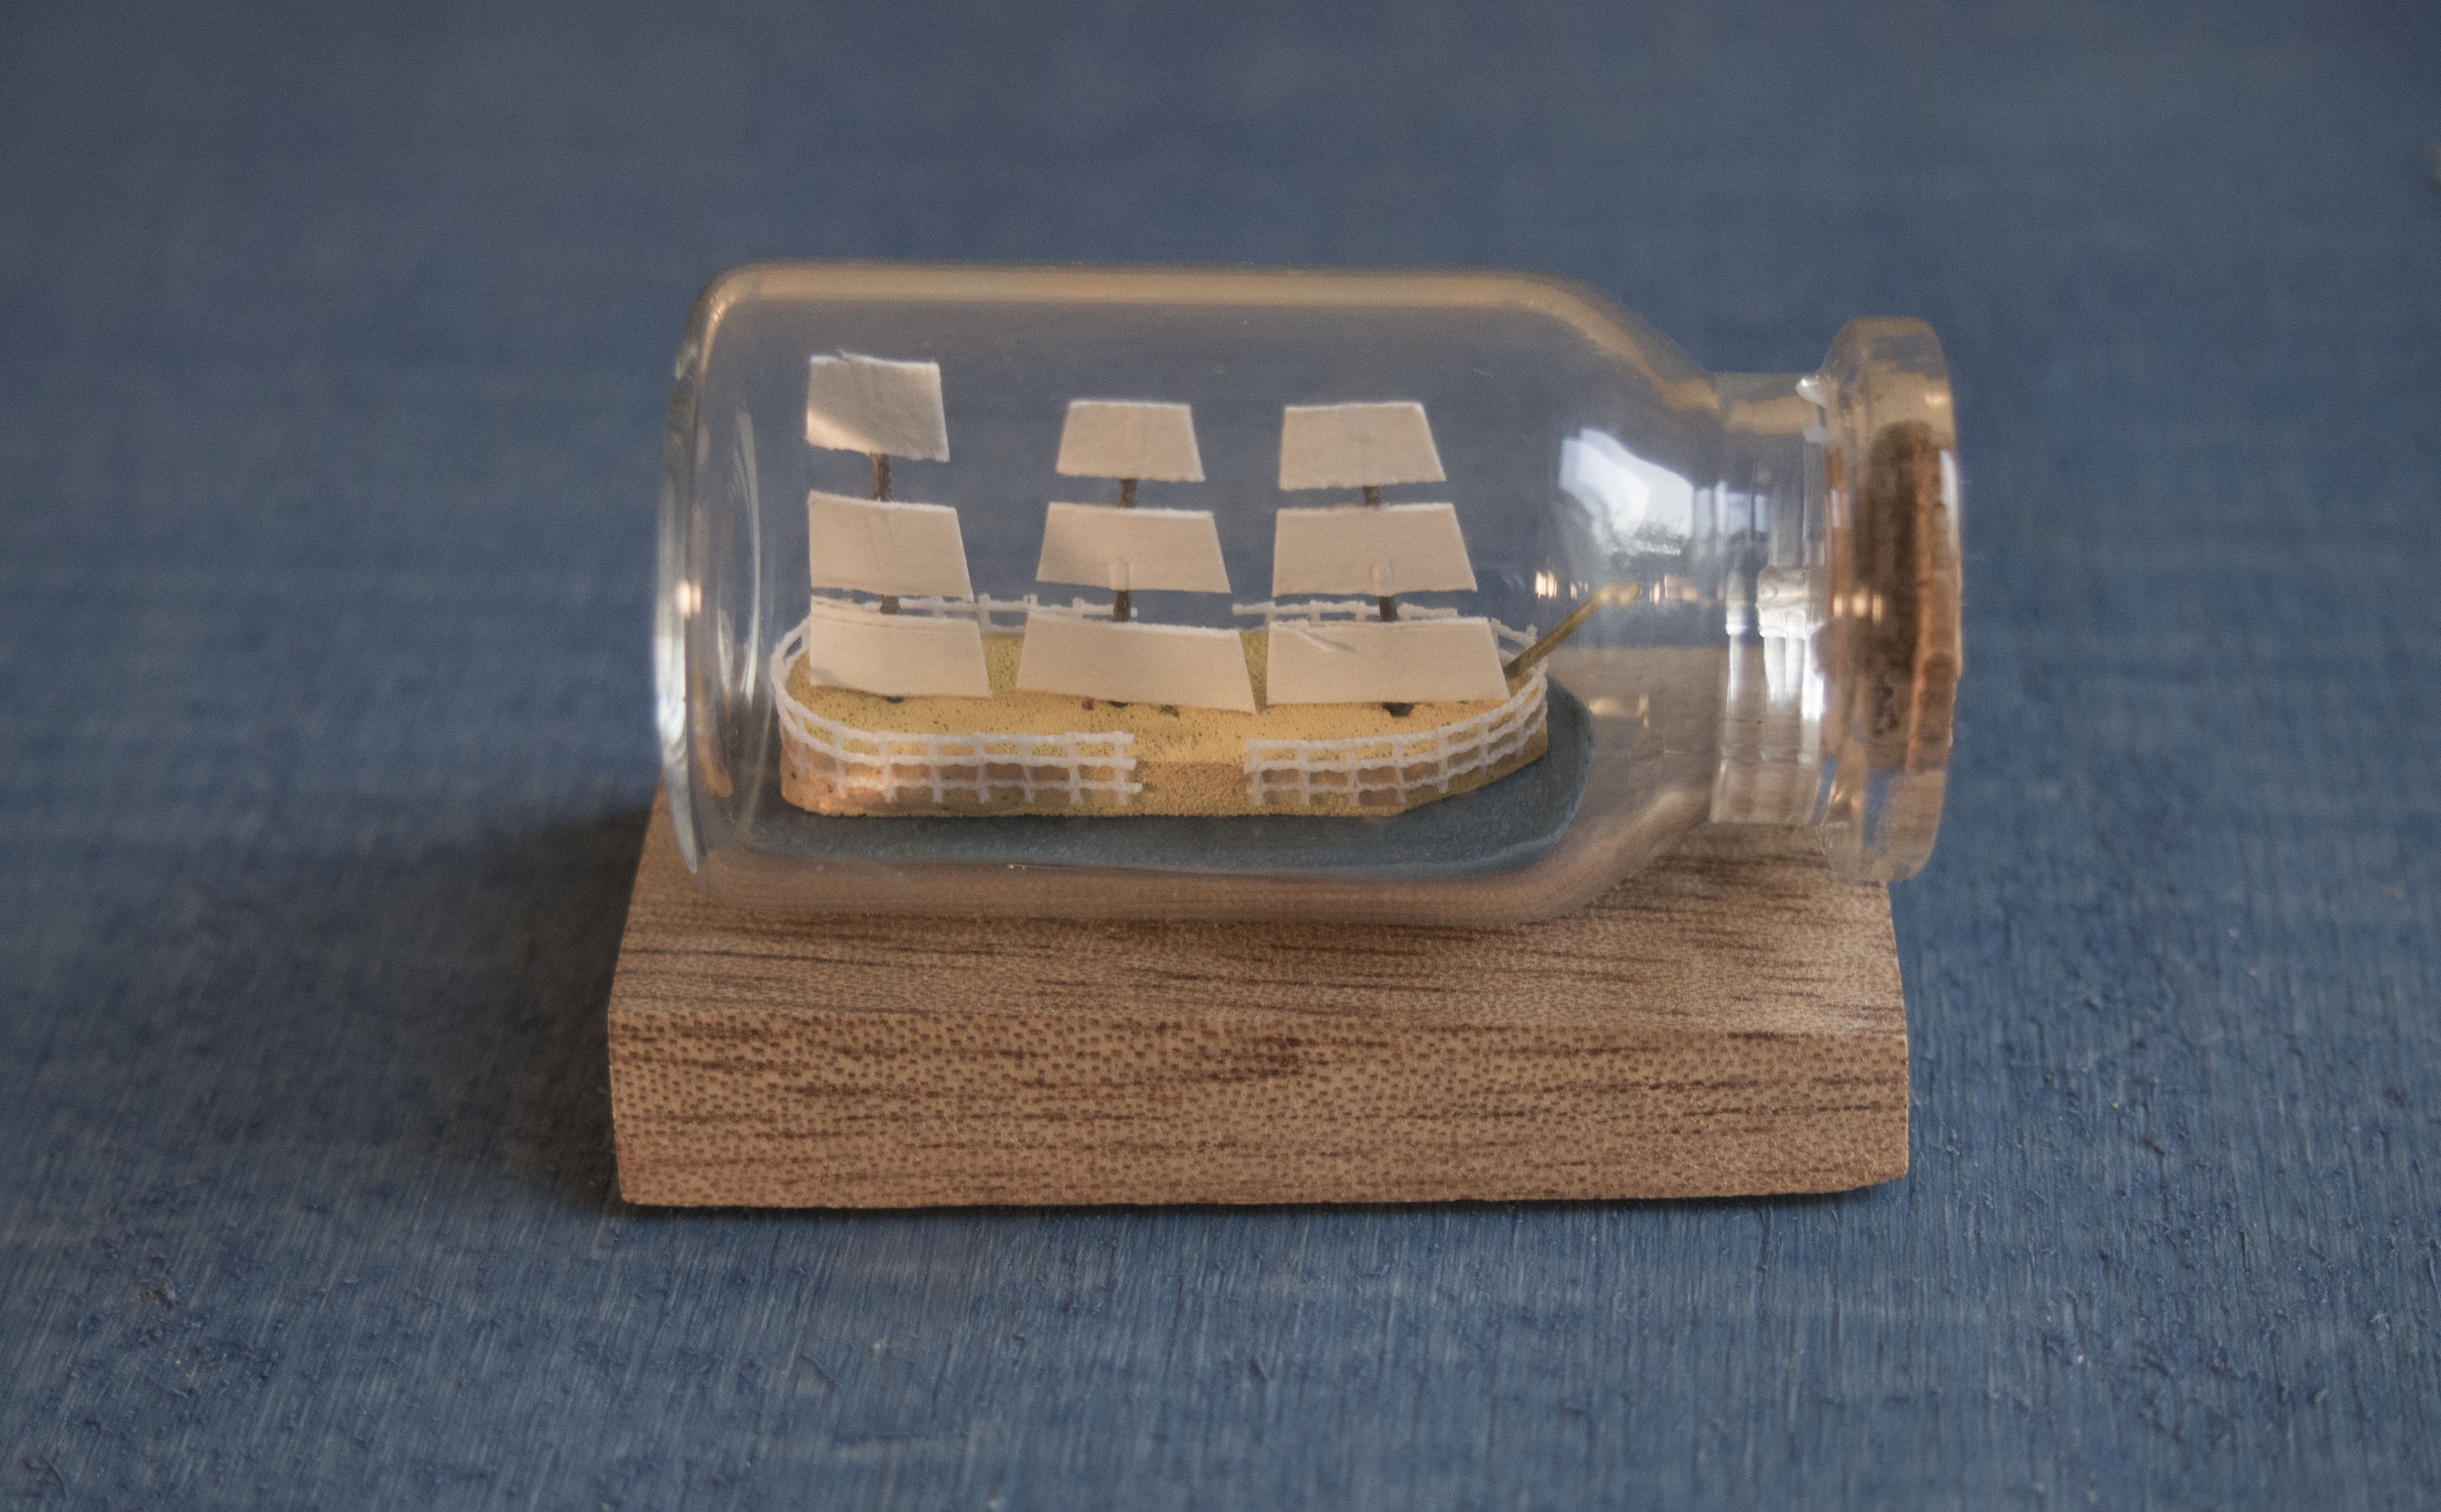
wood, model, bottle, lighting, miniature, product, toys, sailing vessel, bottle ship